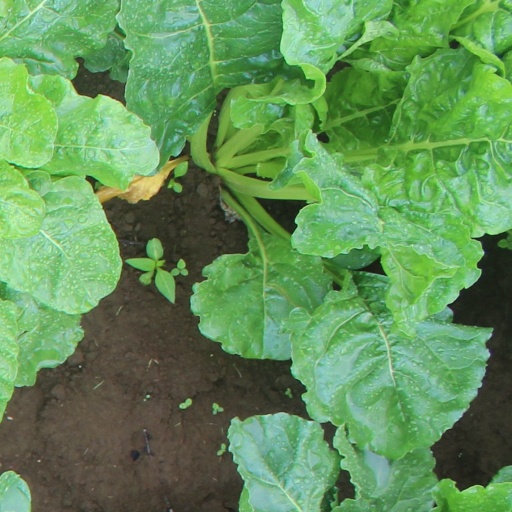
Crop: sugar beet